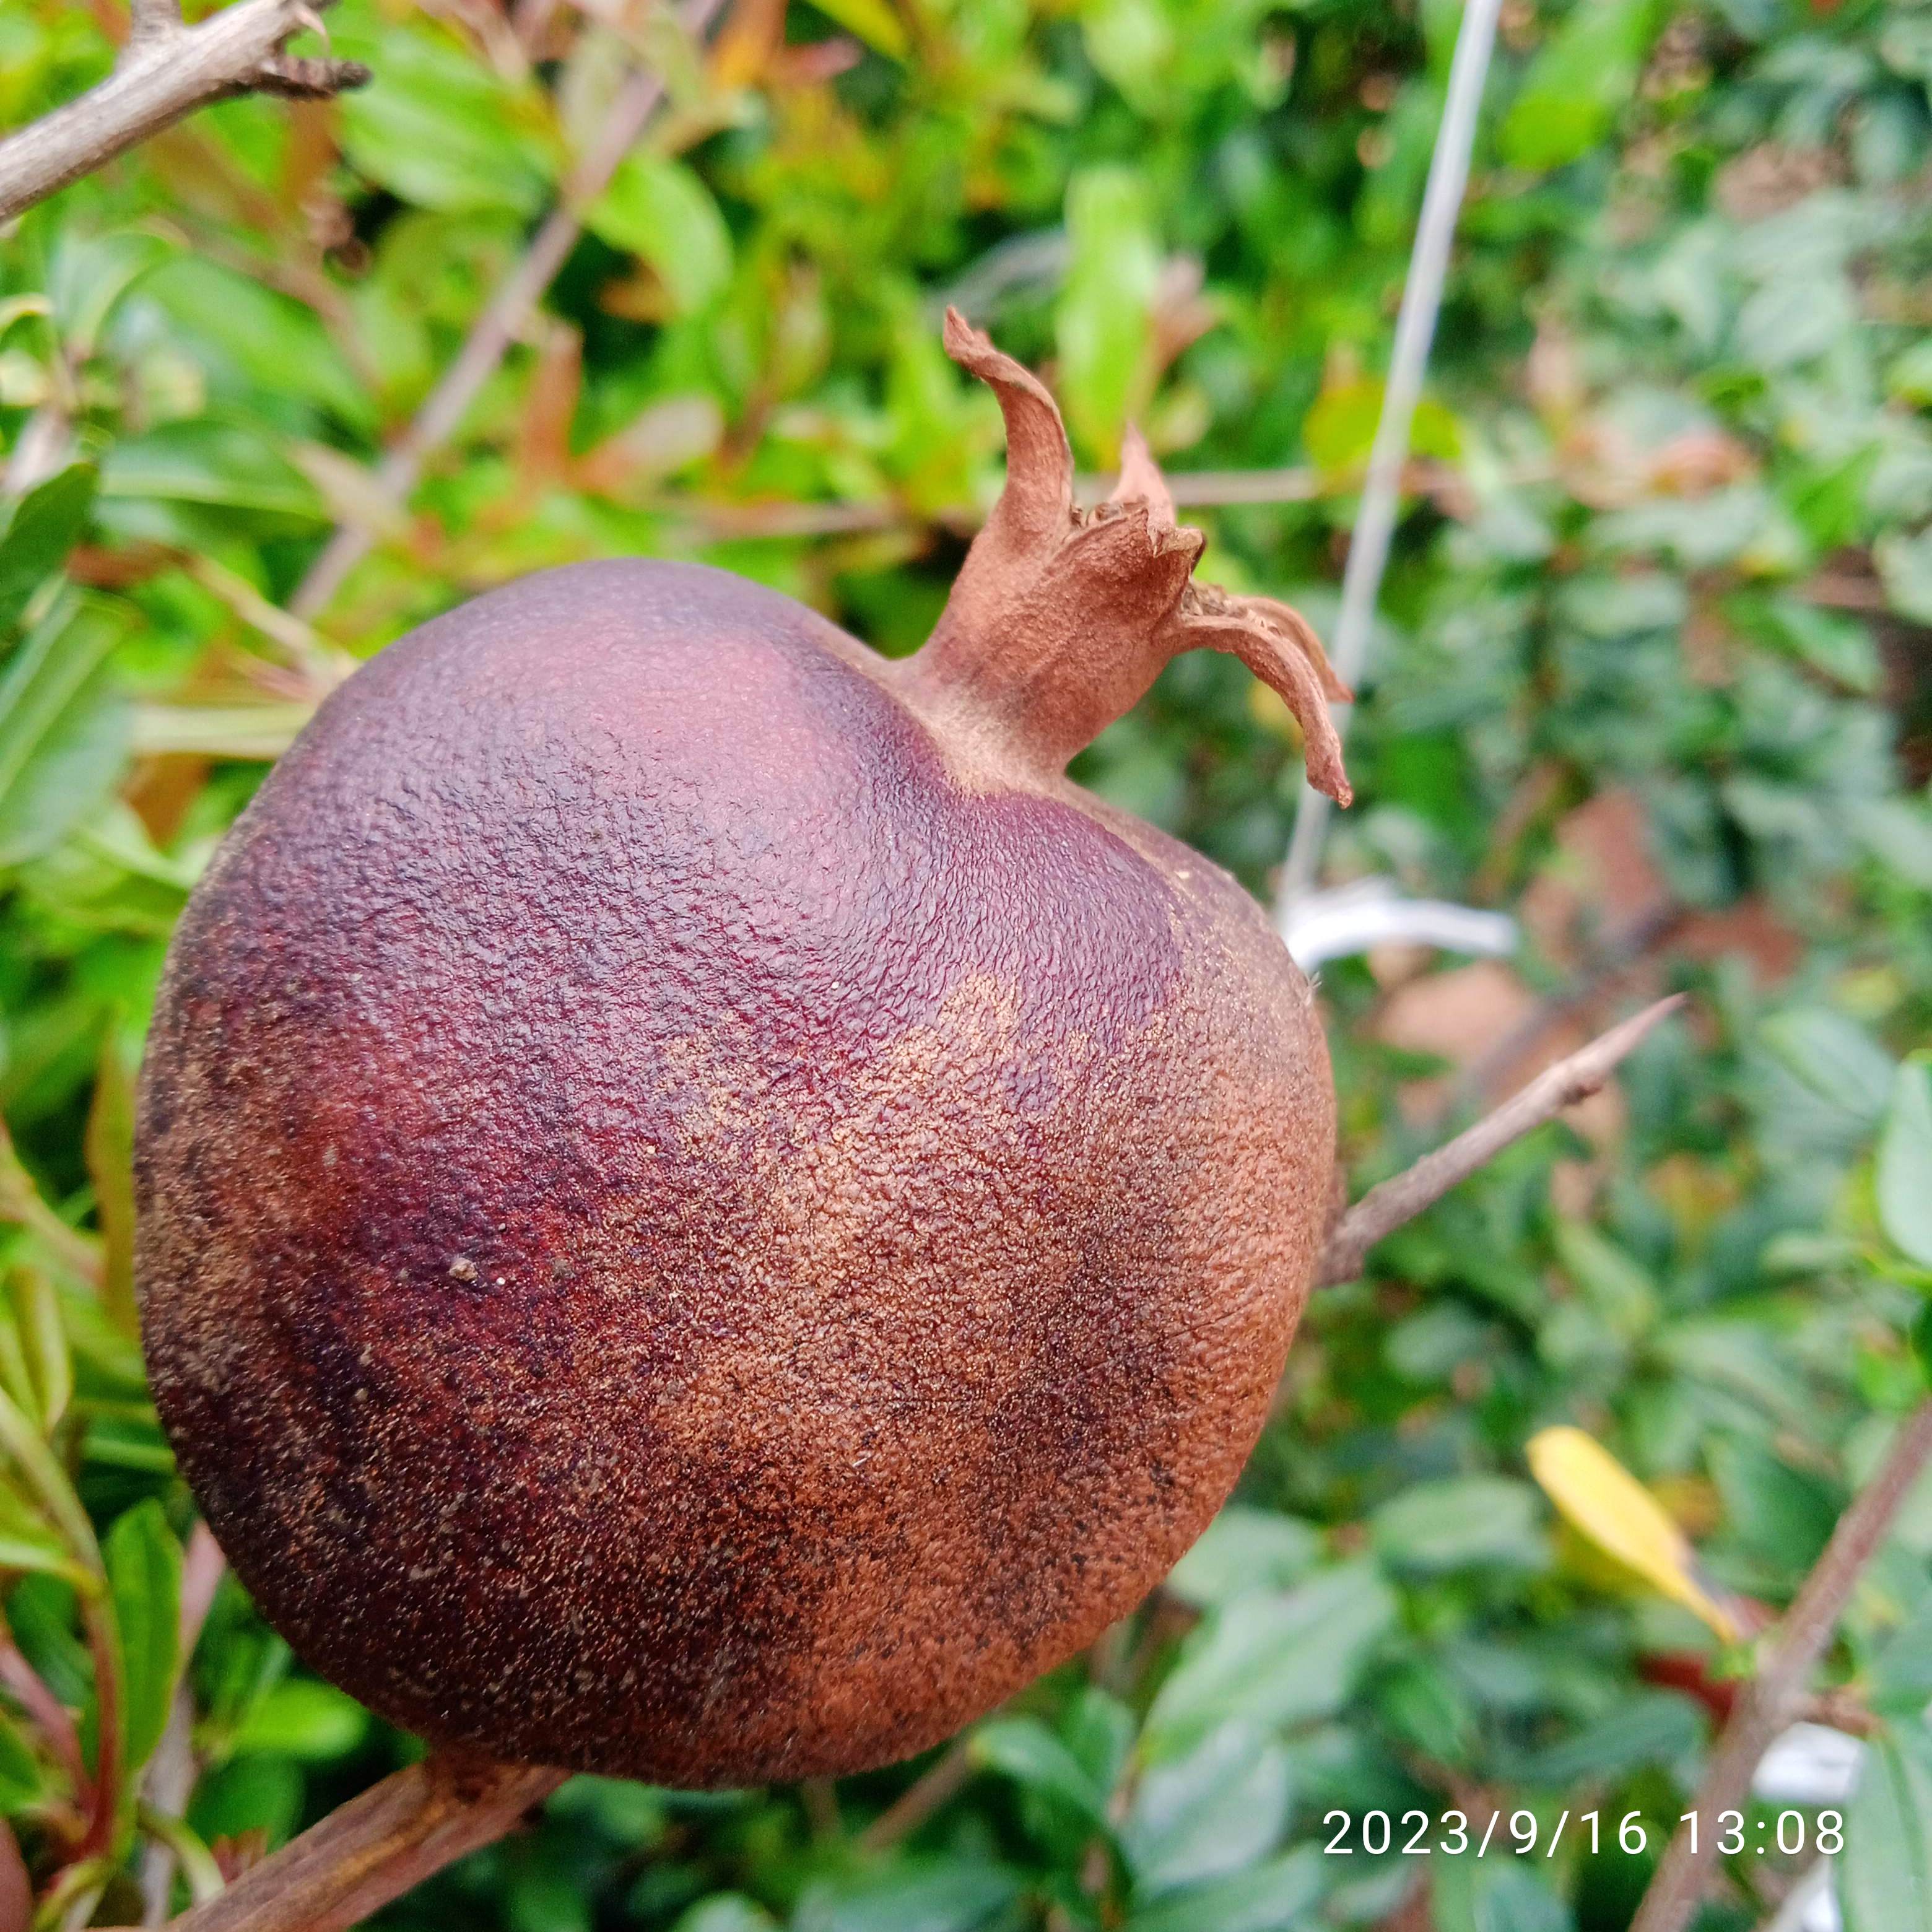
Label: Alternaria